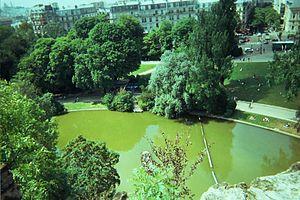
Vu du lac des buttes chaumons vu du Temple de la Sybille dont on voit l'accès à l'escalier sur le coté, Photos Prise le 10-07-2006 Par Benjeremie.